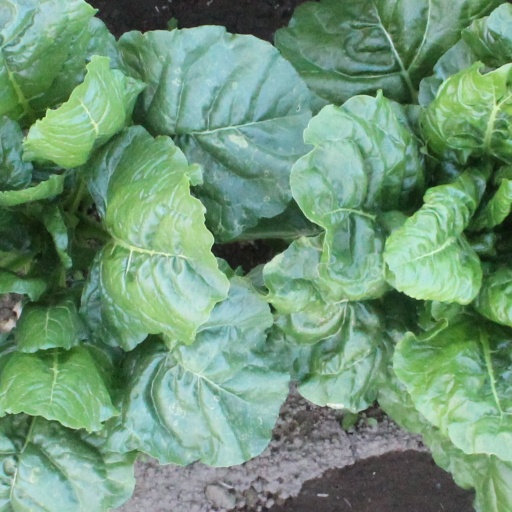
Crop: sugar beet